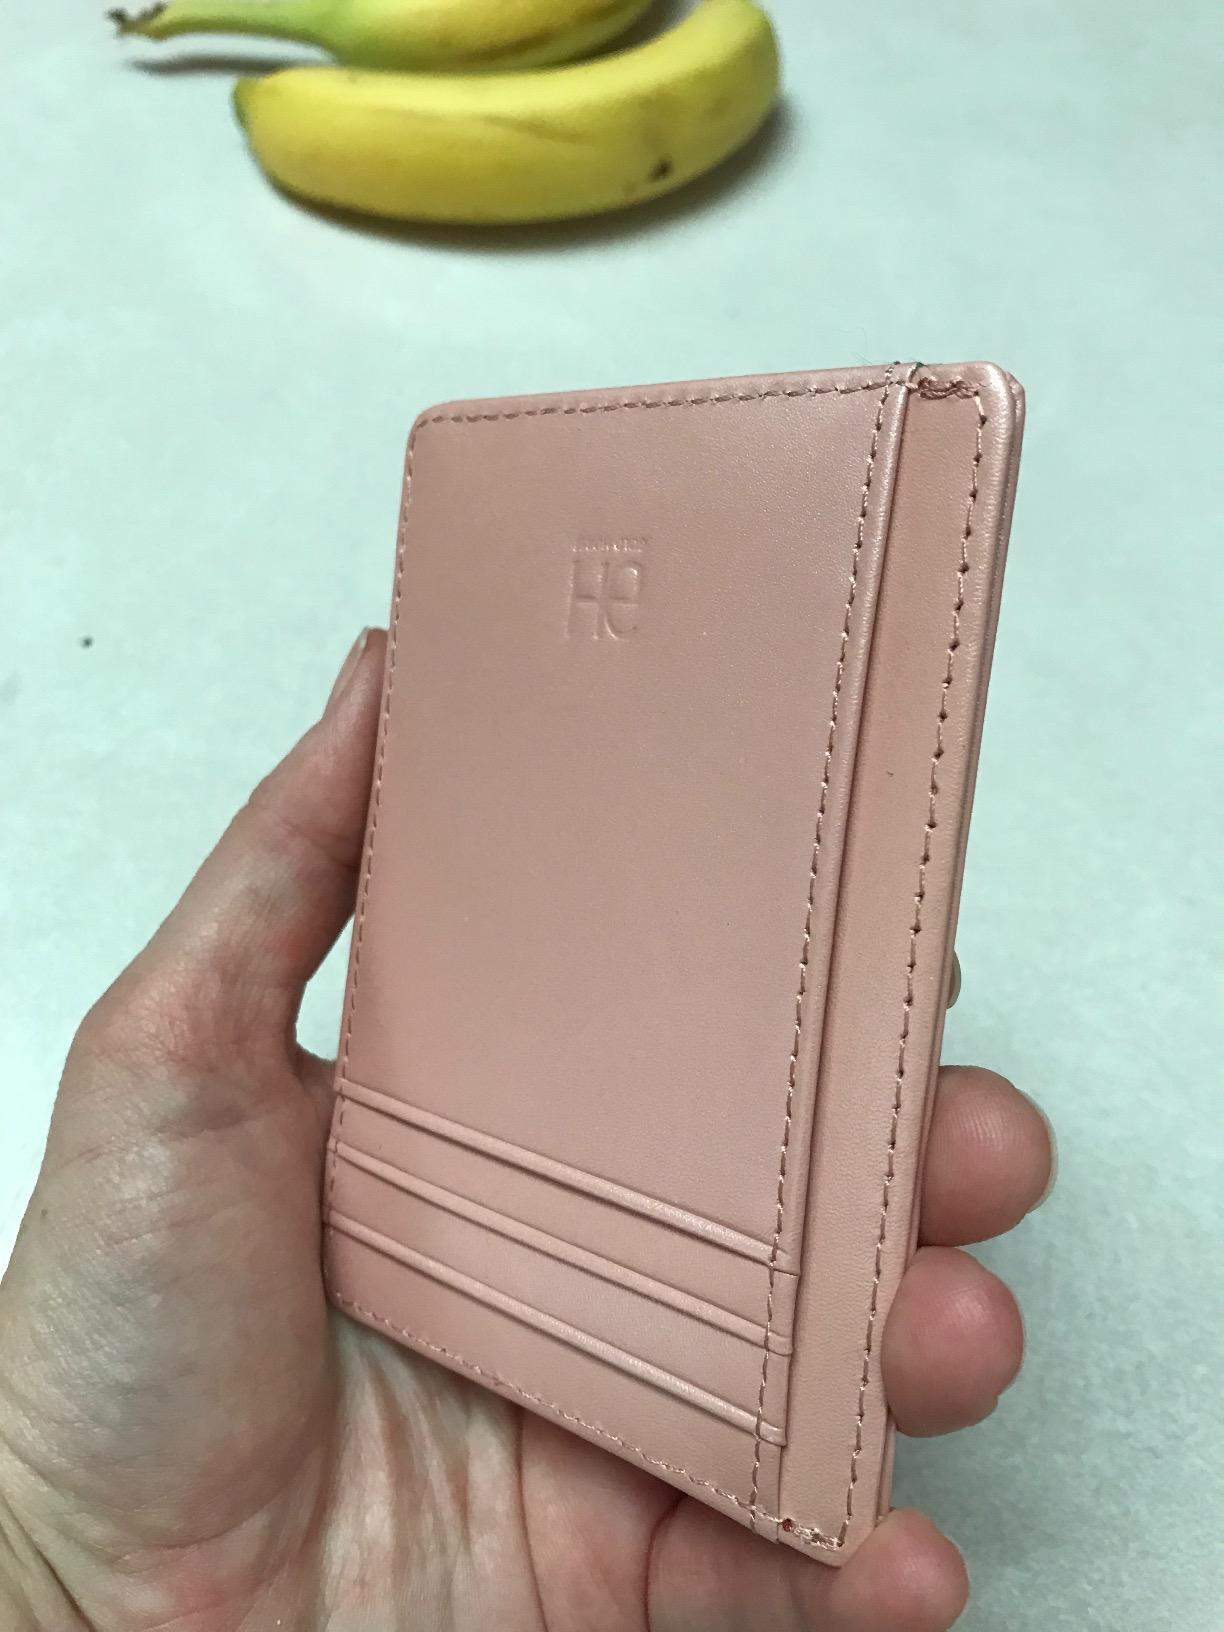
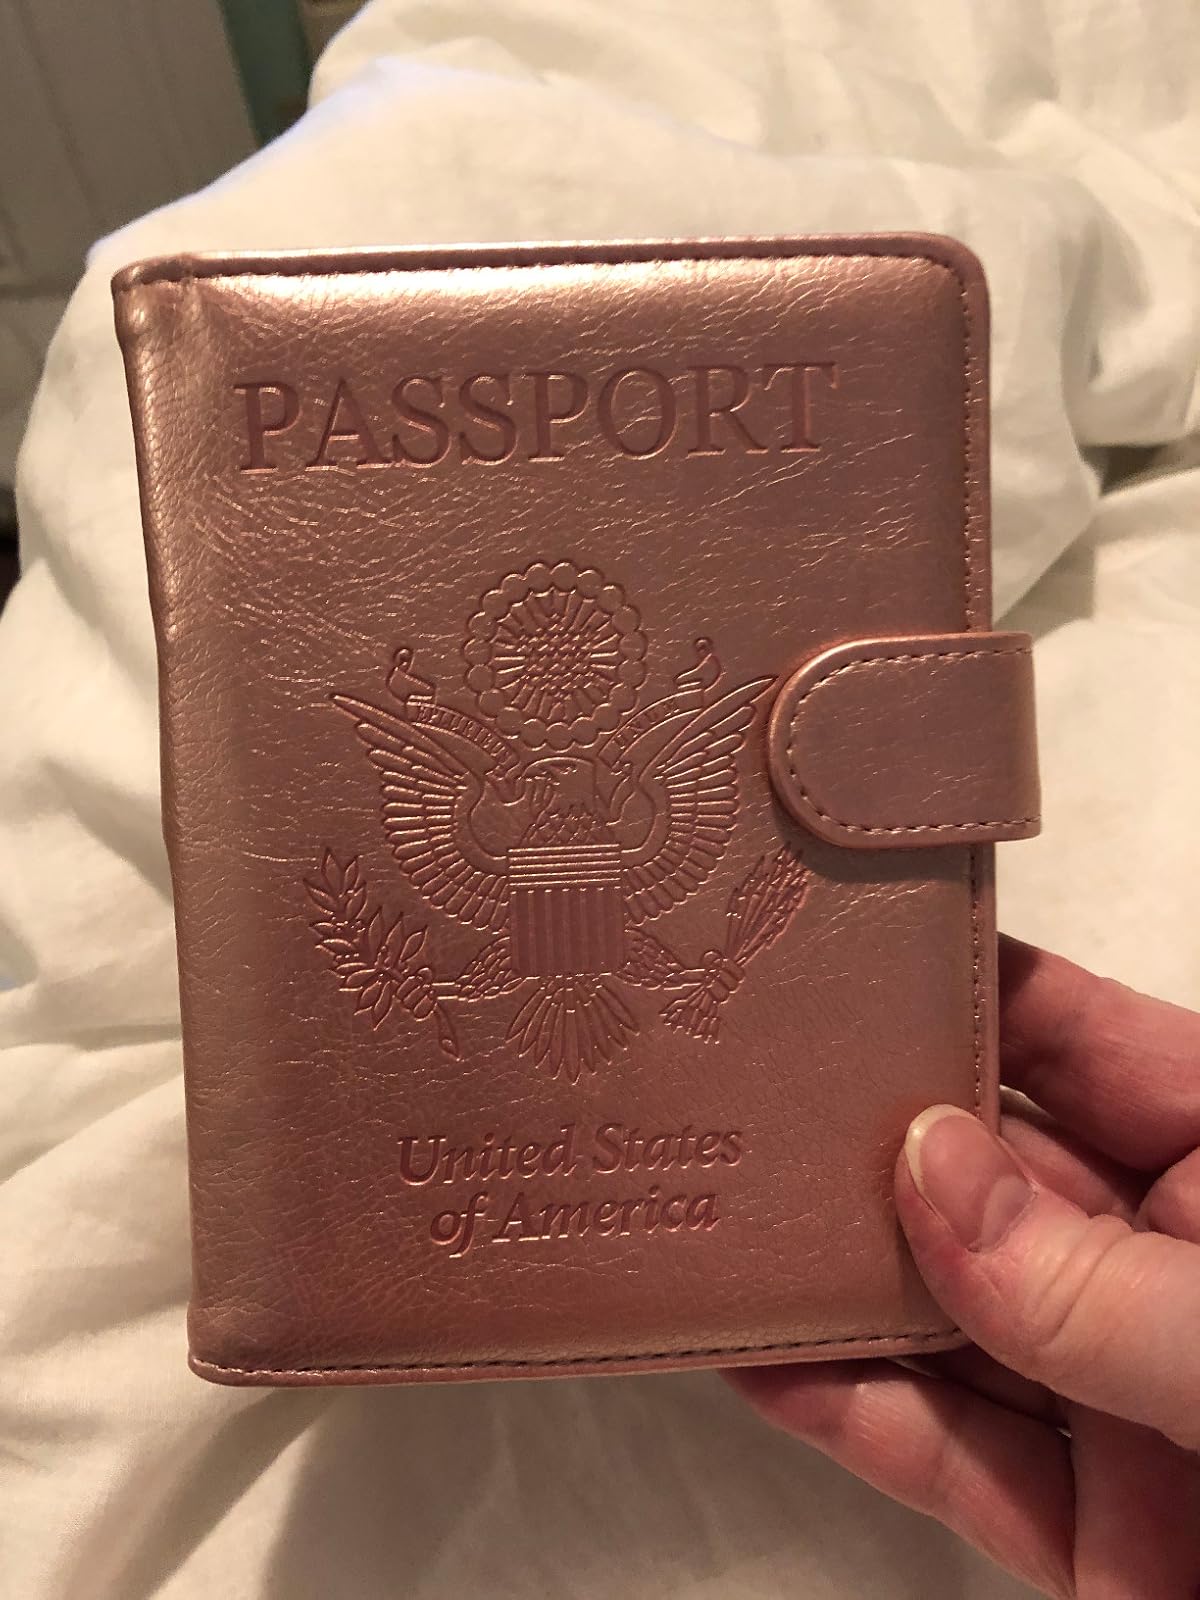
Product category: accessories_wallet
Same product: no